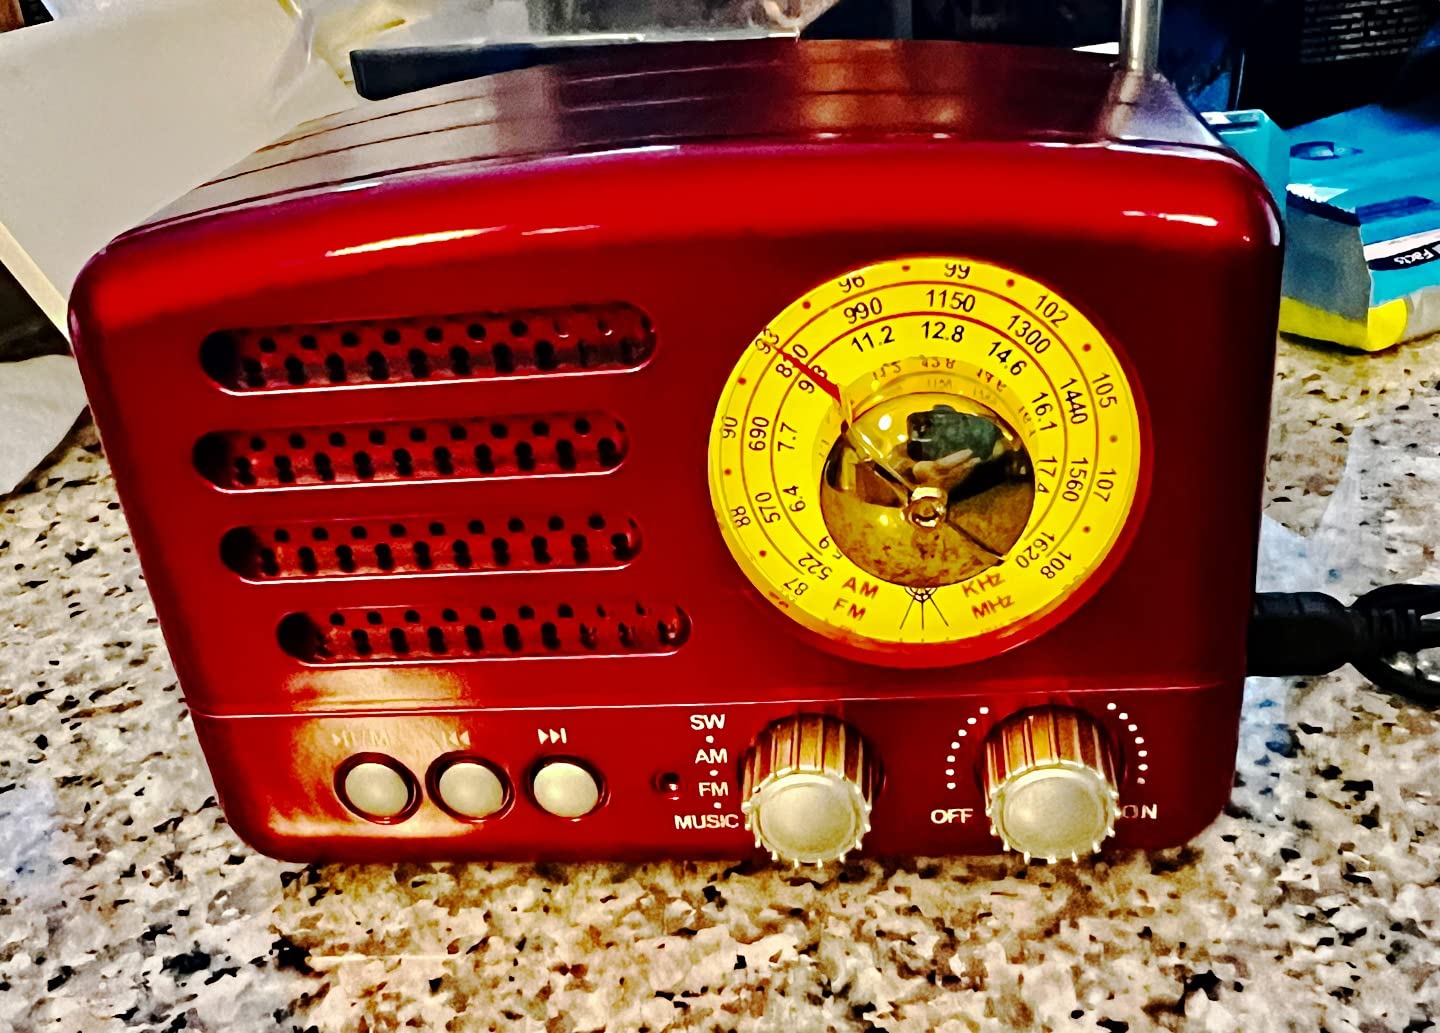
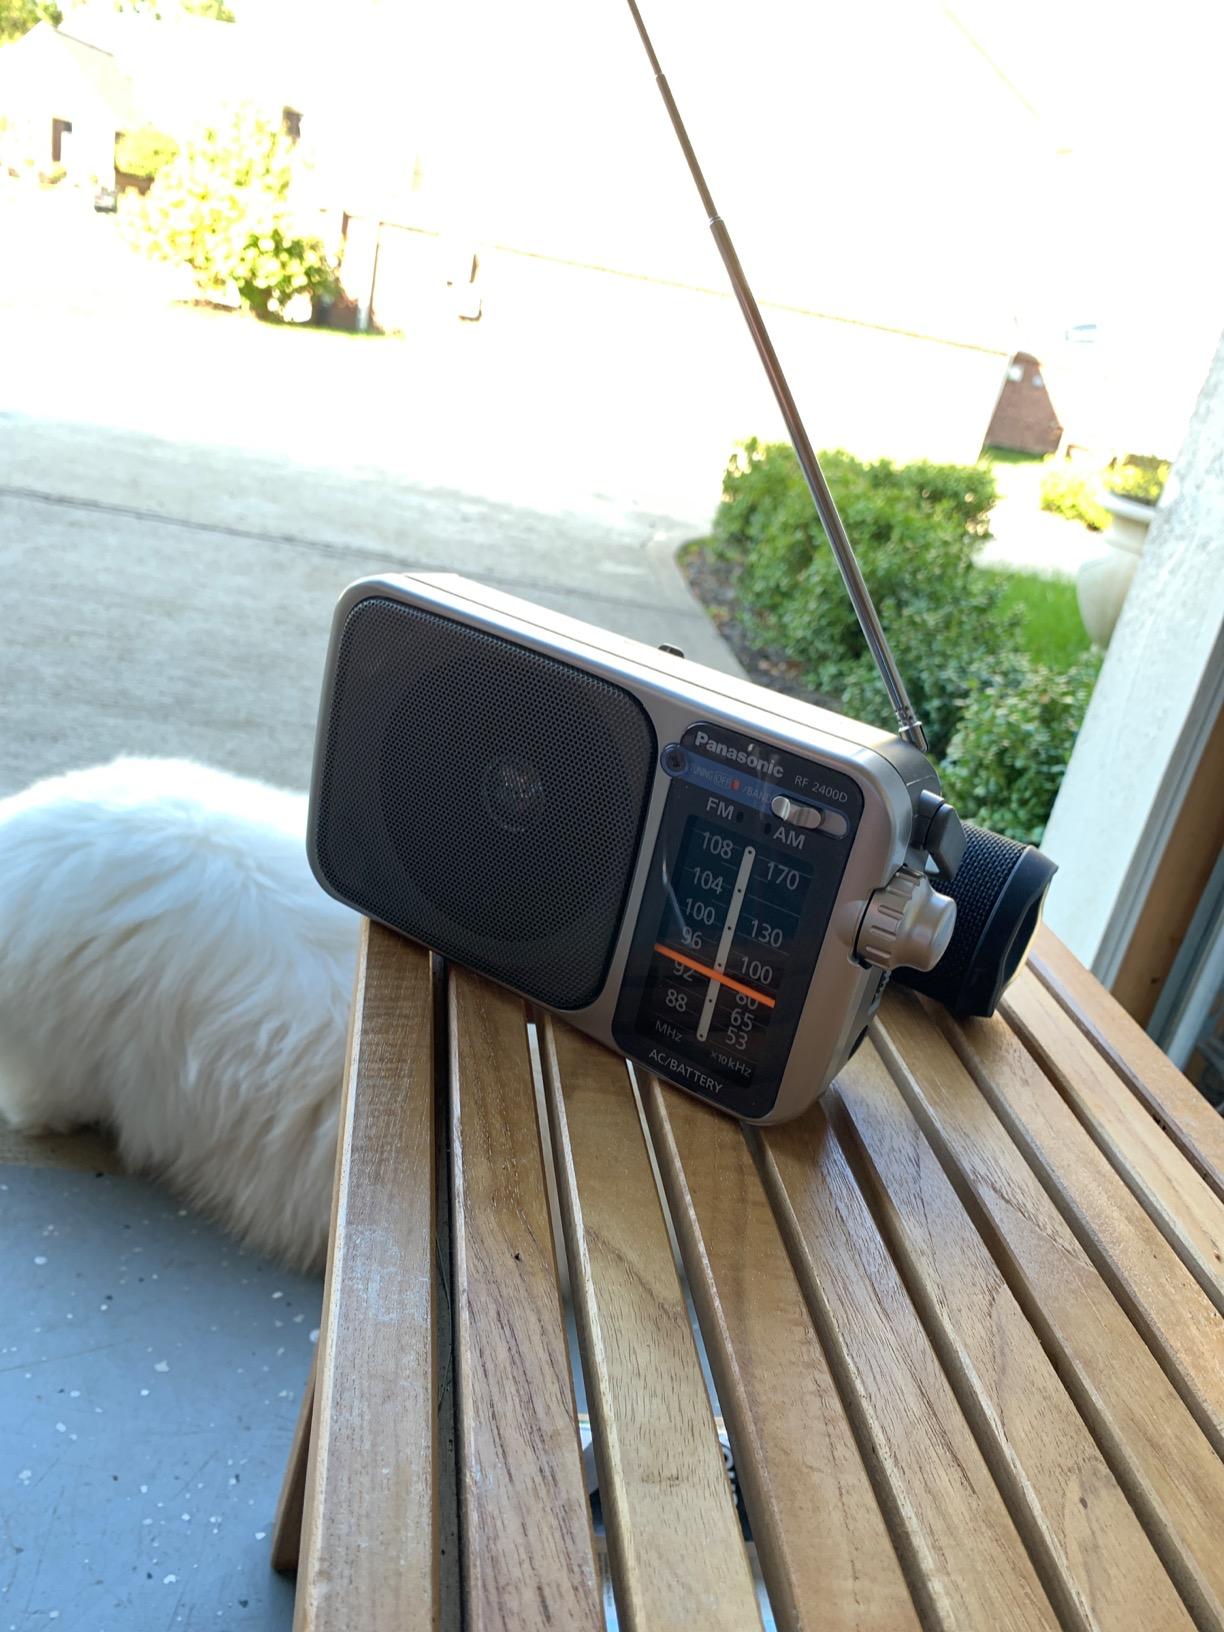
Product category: radio
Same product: no